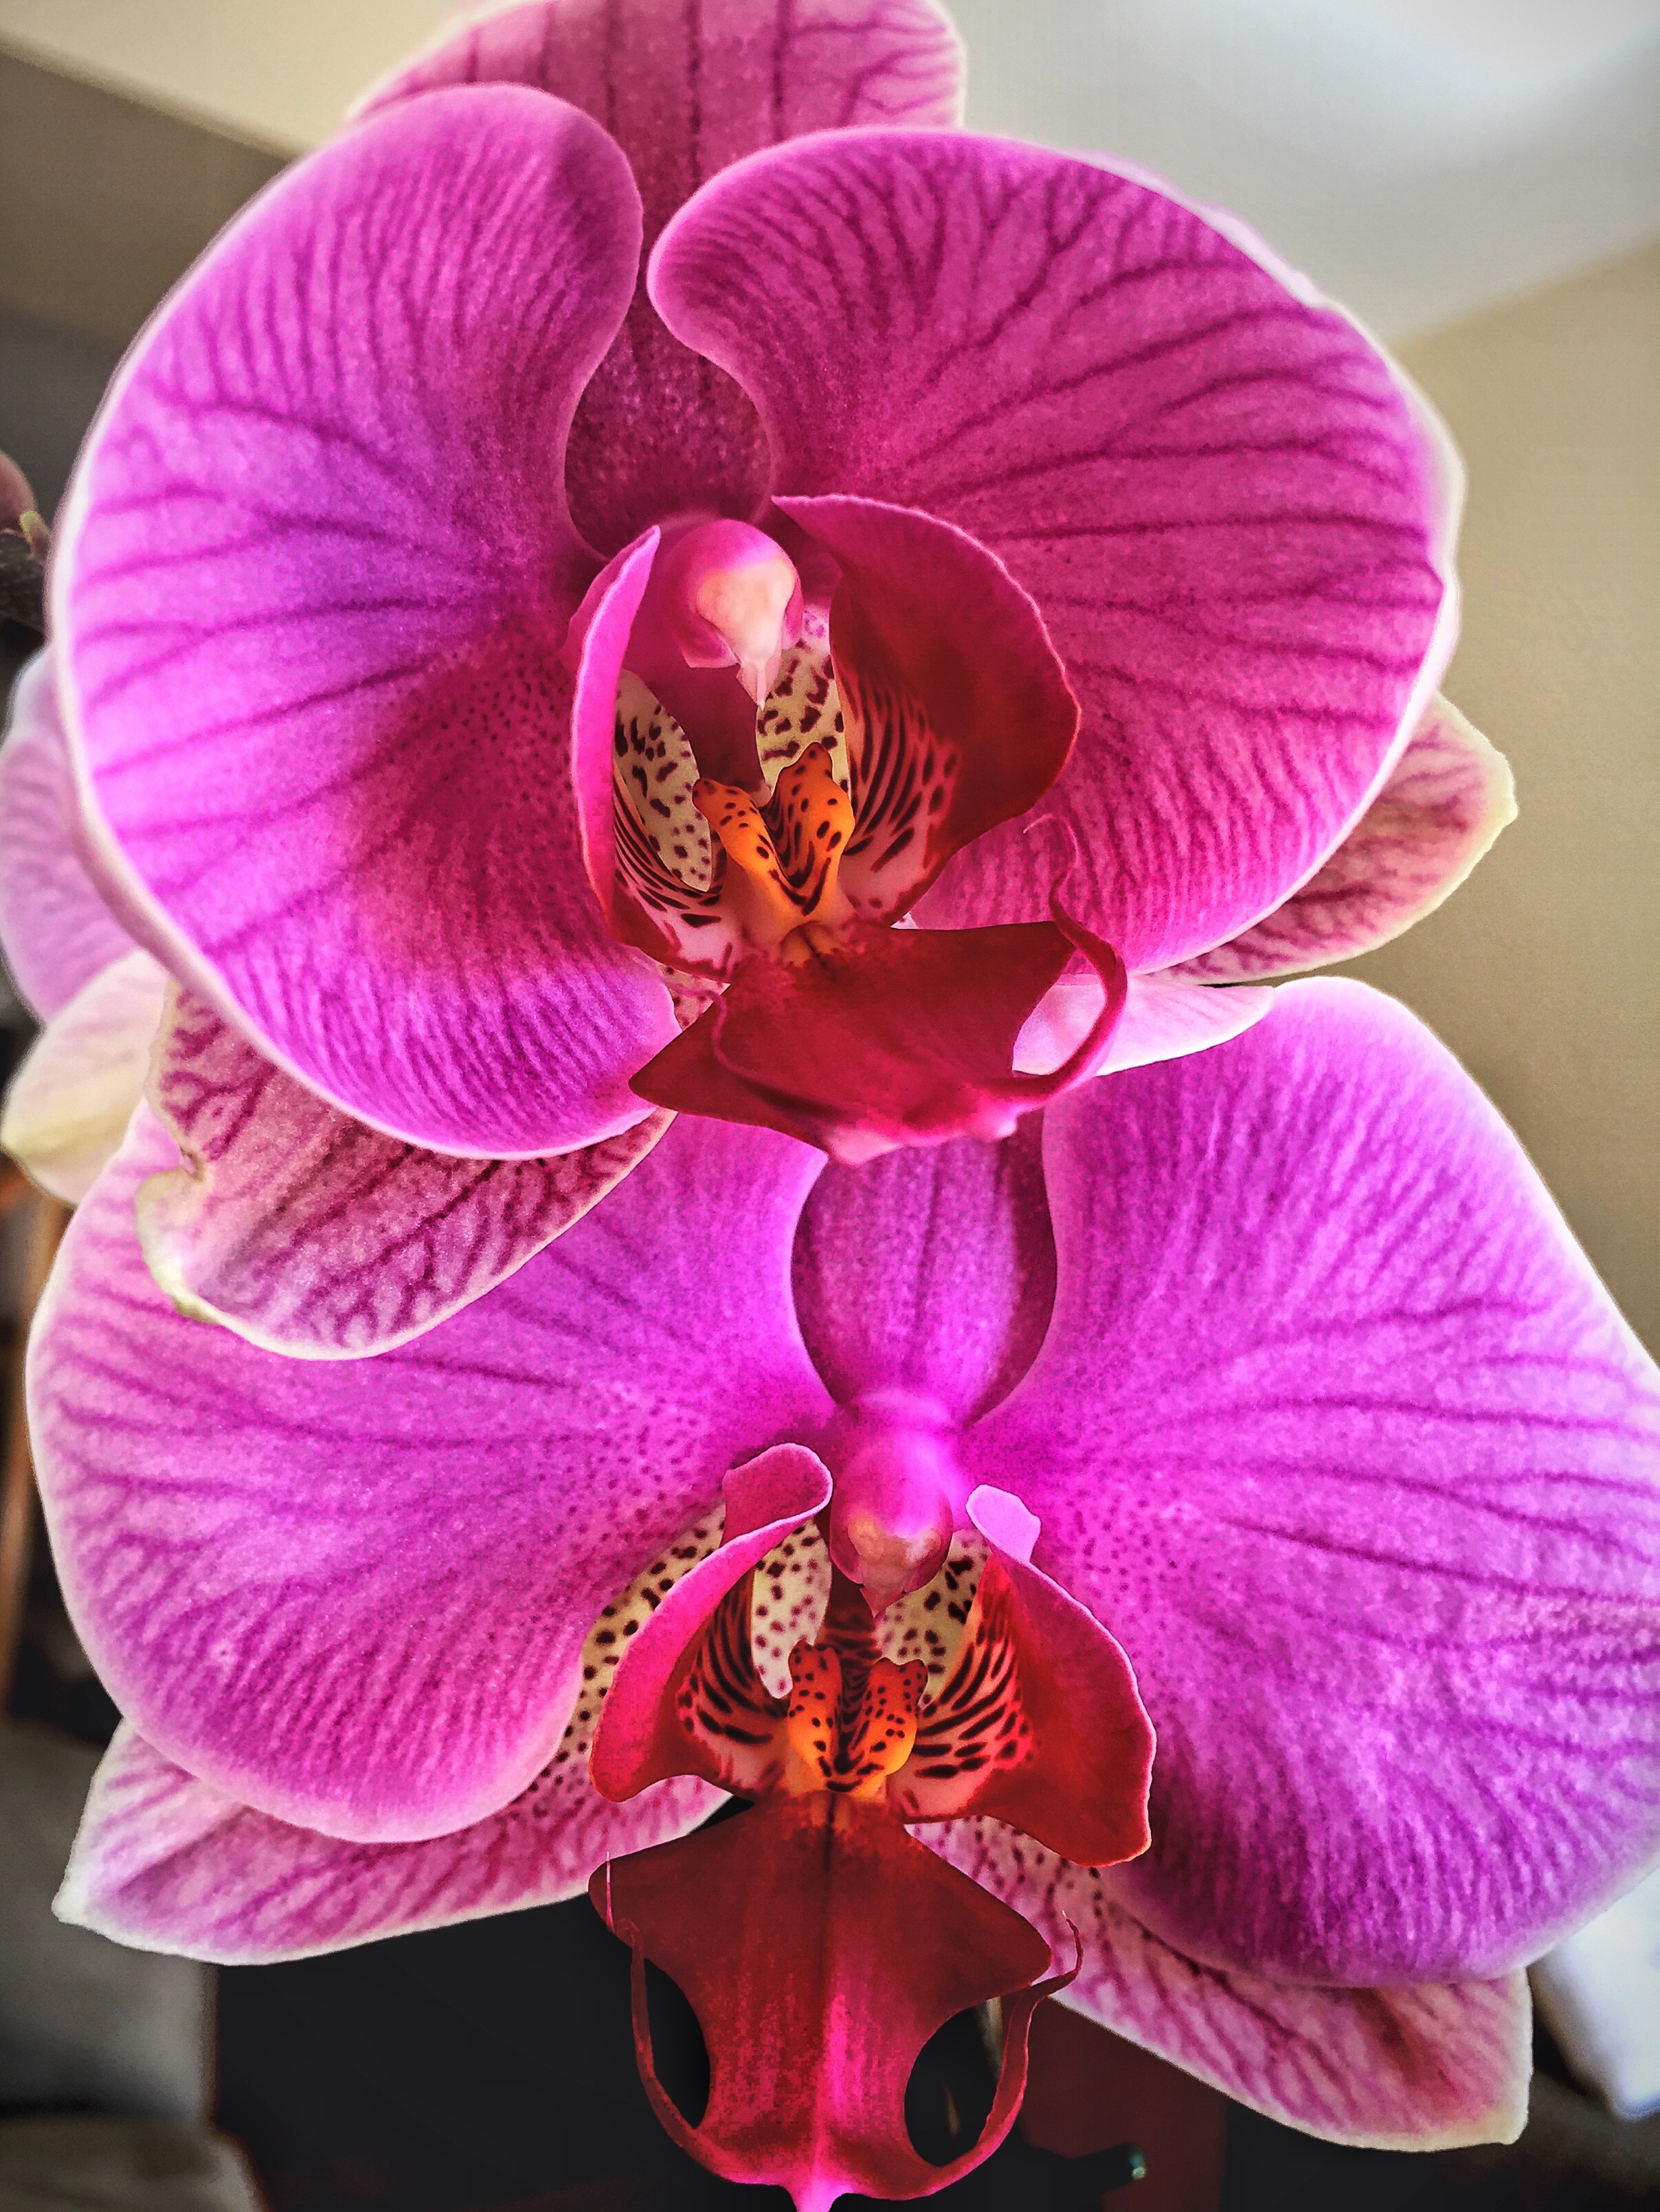
plant, flower, purple, petal, tropical, pink, flora, orchid, iris, eye, organ, macro photography, flowering plant, cattleya, land plant, moth orchid, christmas orchid, cattleya labiata